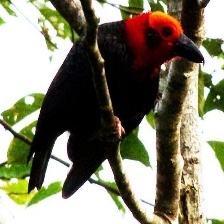
Species: BORNEAN BRISTLEHEAD
Scientific name: PITYRIASIS GYMNOCEPHALA